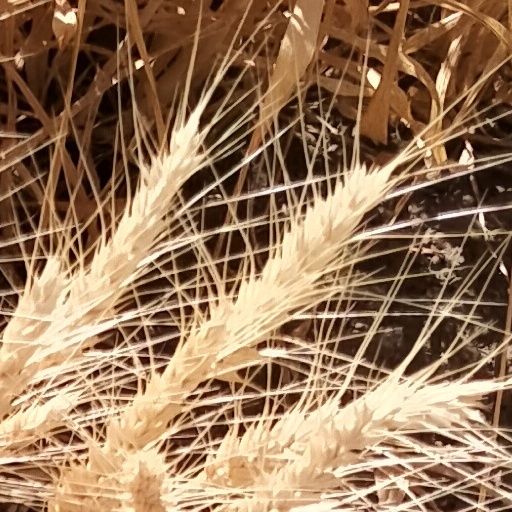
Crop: wheat